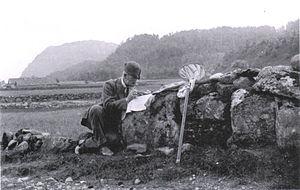
Un entomologiste est un scientifique, professionnel ou amateur, qui pratique l'entomologie ou étude des insectes.